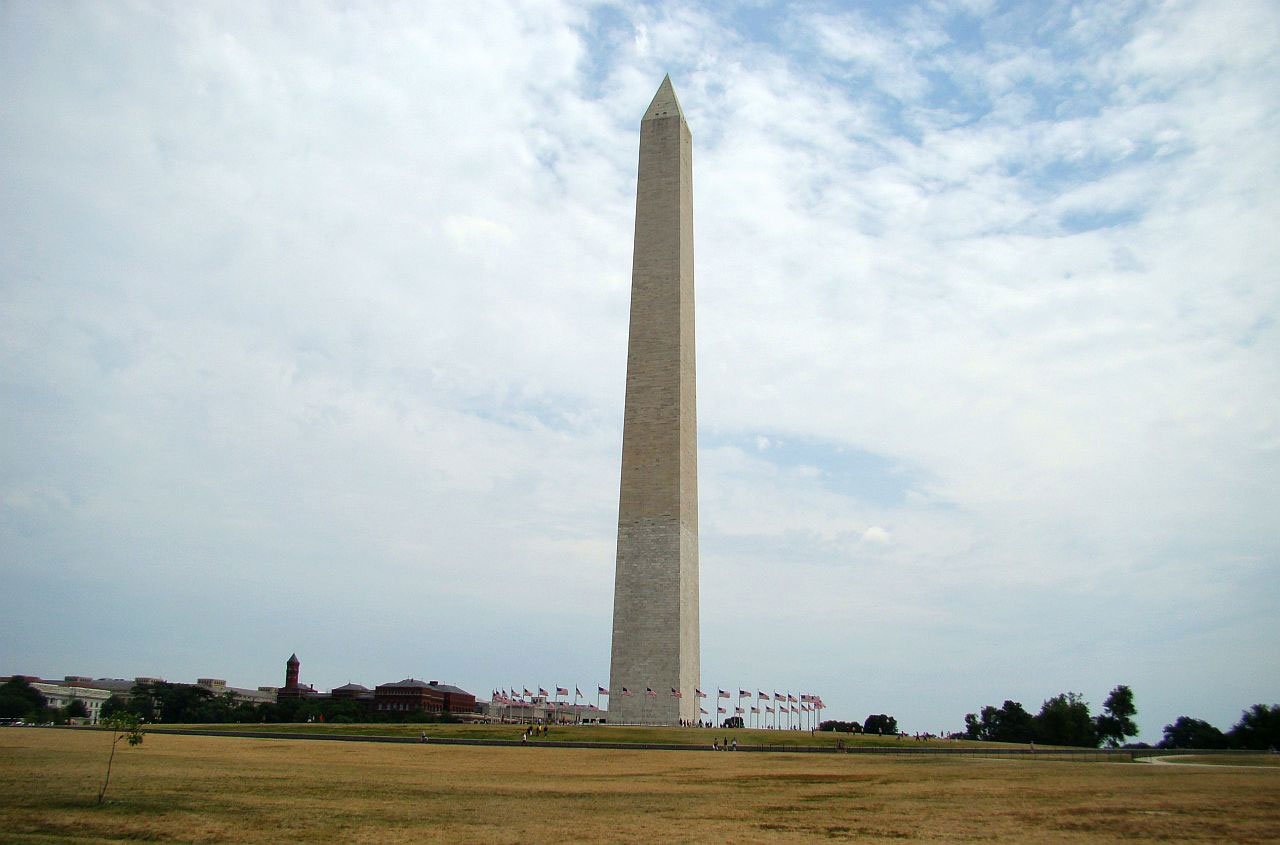
tree, sky, building, monument, tower, symbol, landmark, washington, memorial, clouds, obelisk, monolith